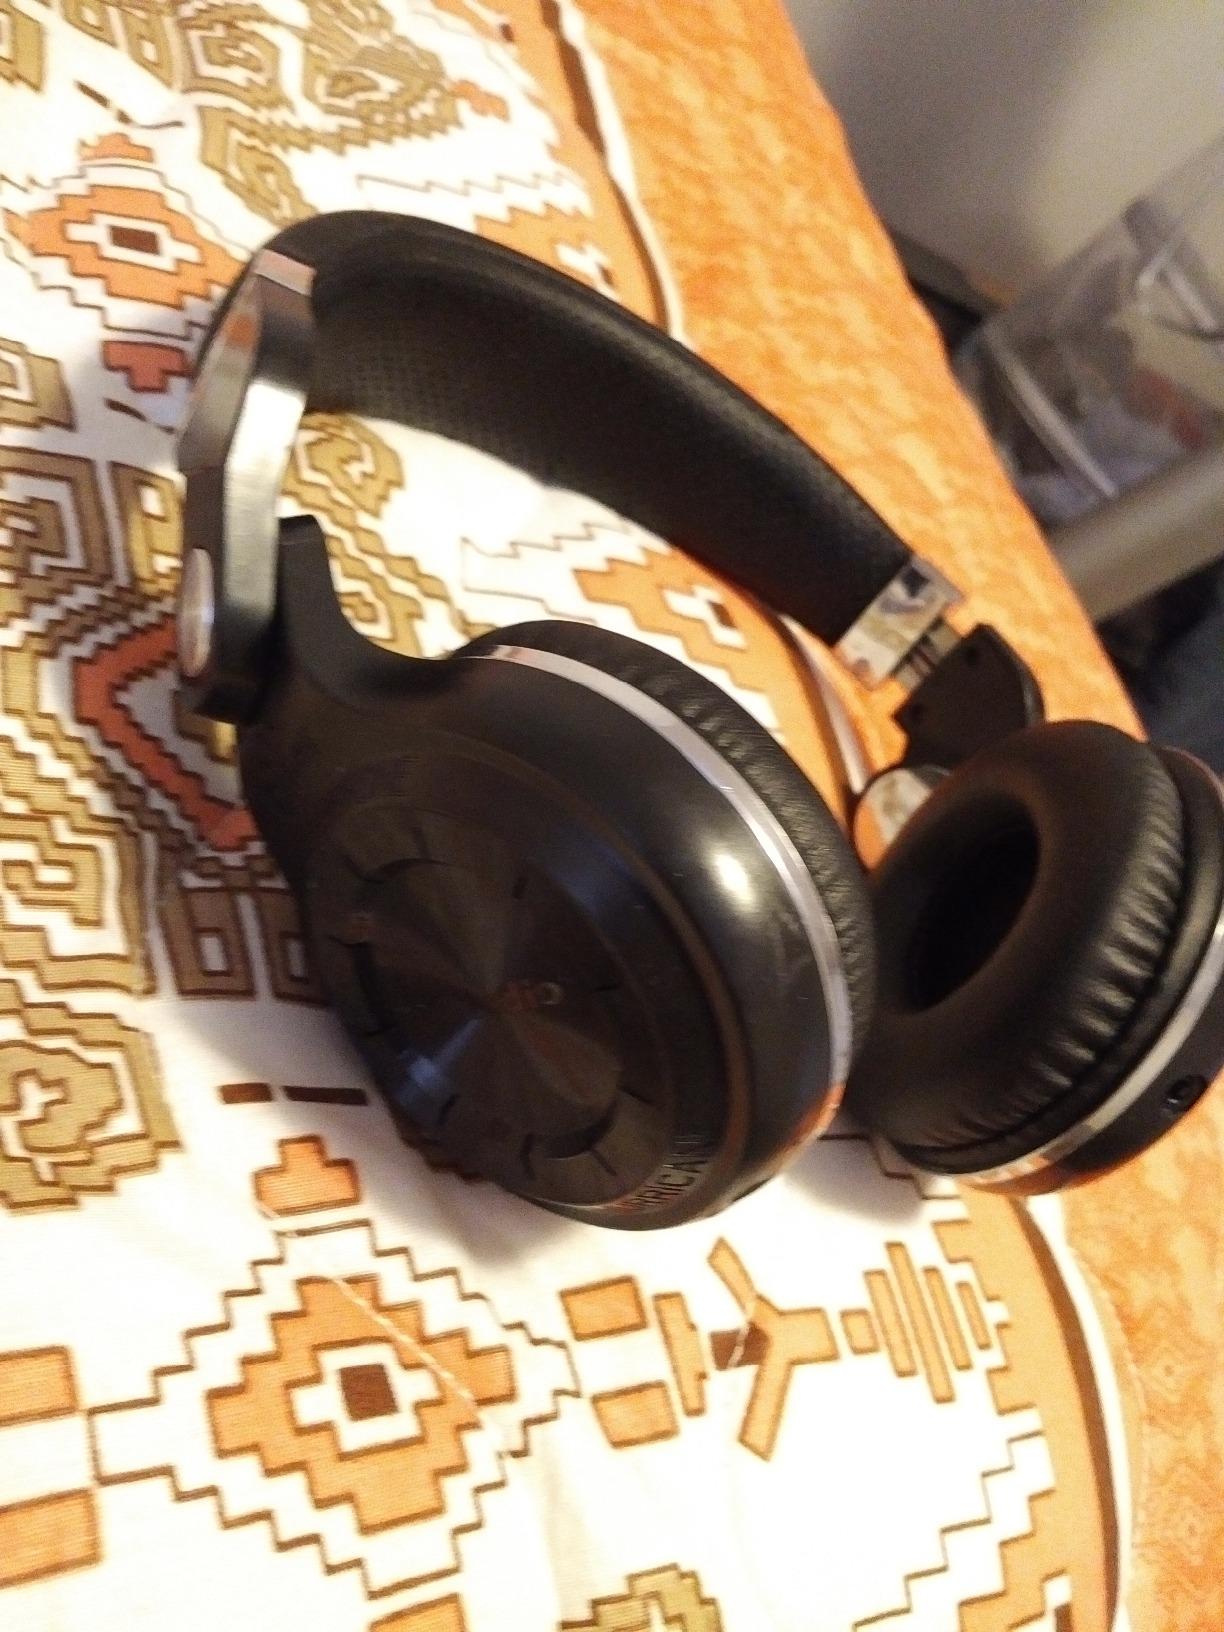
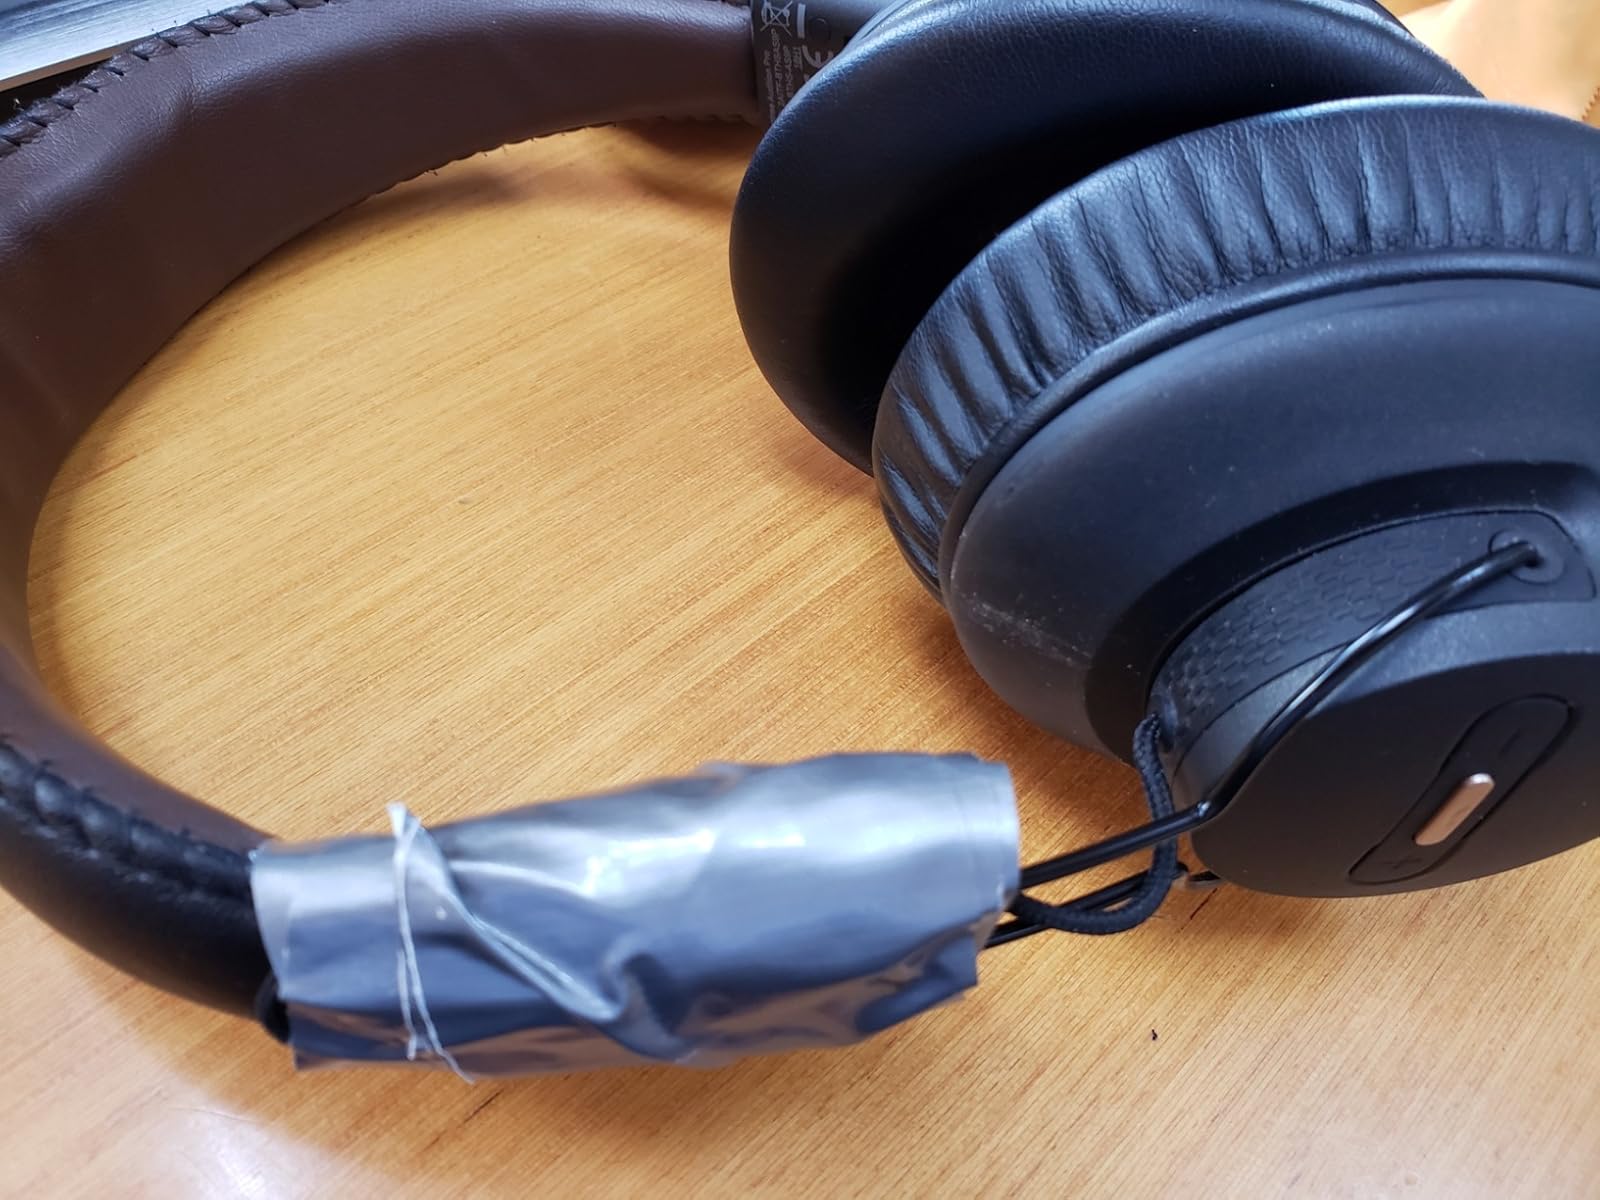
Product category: headphones
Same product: no